Jason

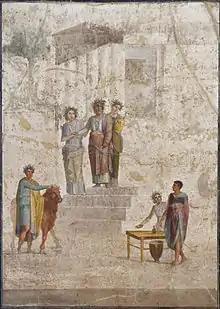
Pelias, king of Iolcos, stops on the steps of a temple as he recognises young Jason by his missing sandal; Roman fresco from Pompeii, 20-25 AD.

Pelias (Aeson's half-brother) was power-hungry and sought to gain dominion over all of Thessaly. Pelias was the progeny of a union between their shared mother, Tyro ("high born Tyro"), the daughter of Salmoneus, and the sea god Poseidon. In a bitter feud, he overthrew Aeson (the rightful king), killing all the descendants of Aeson that he could. He spared his half-brother for unknown reasons.